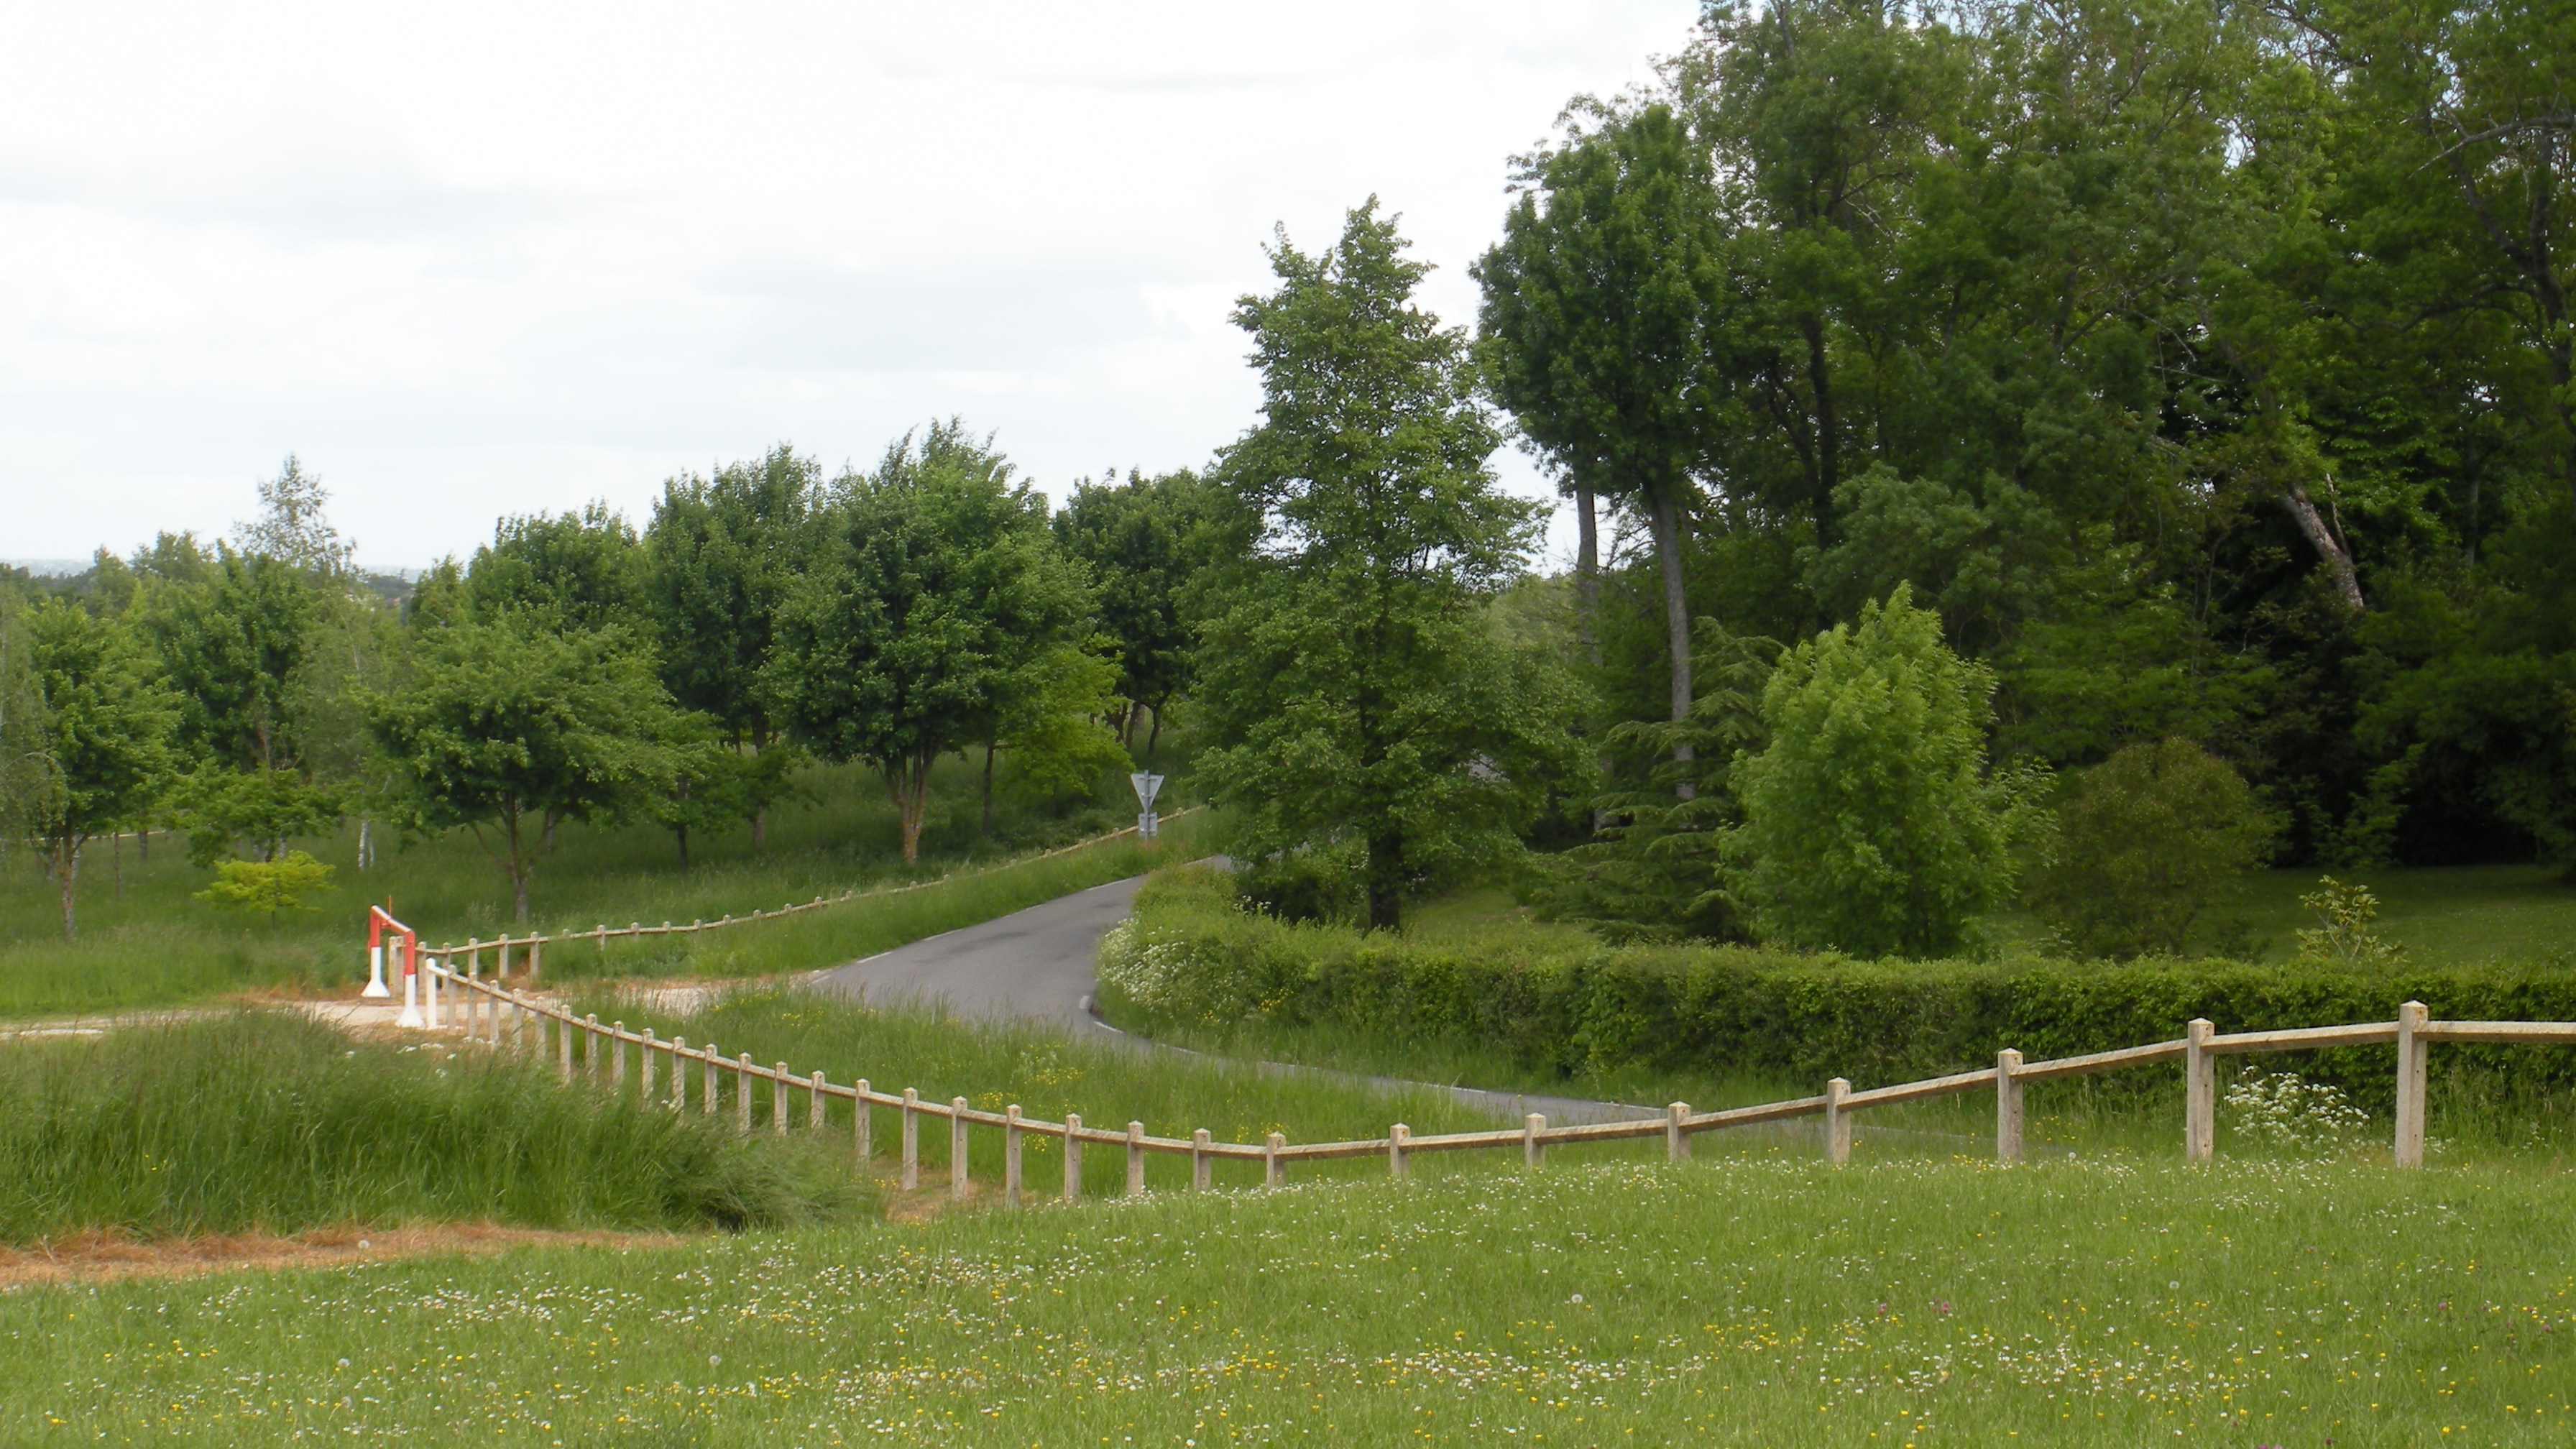
landscape, nature, grass, field, farm, lawn, meadow, france, pasture, reservoir, agriculture, waterway, trees, grassland, habitat, ecosystem, land lot